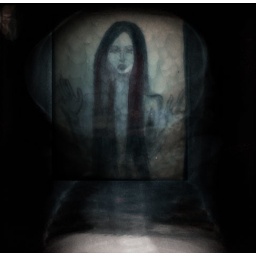
When the curious girl realizes she is under glass